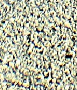
Surface type: gravel